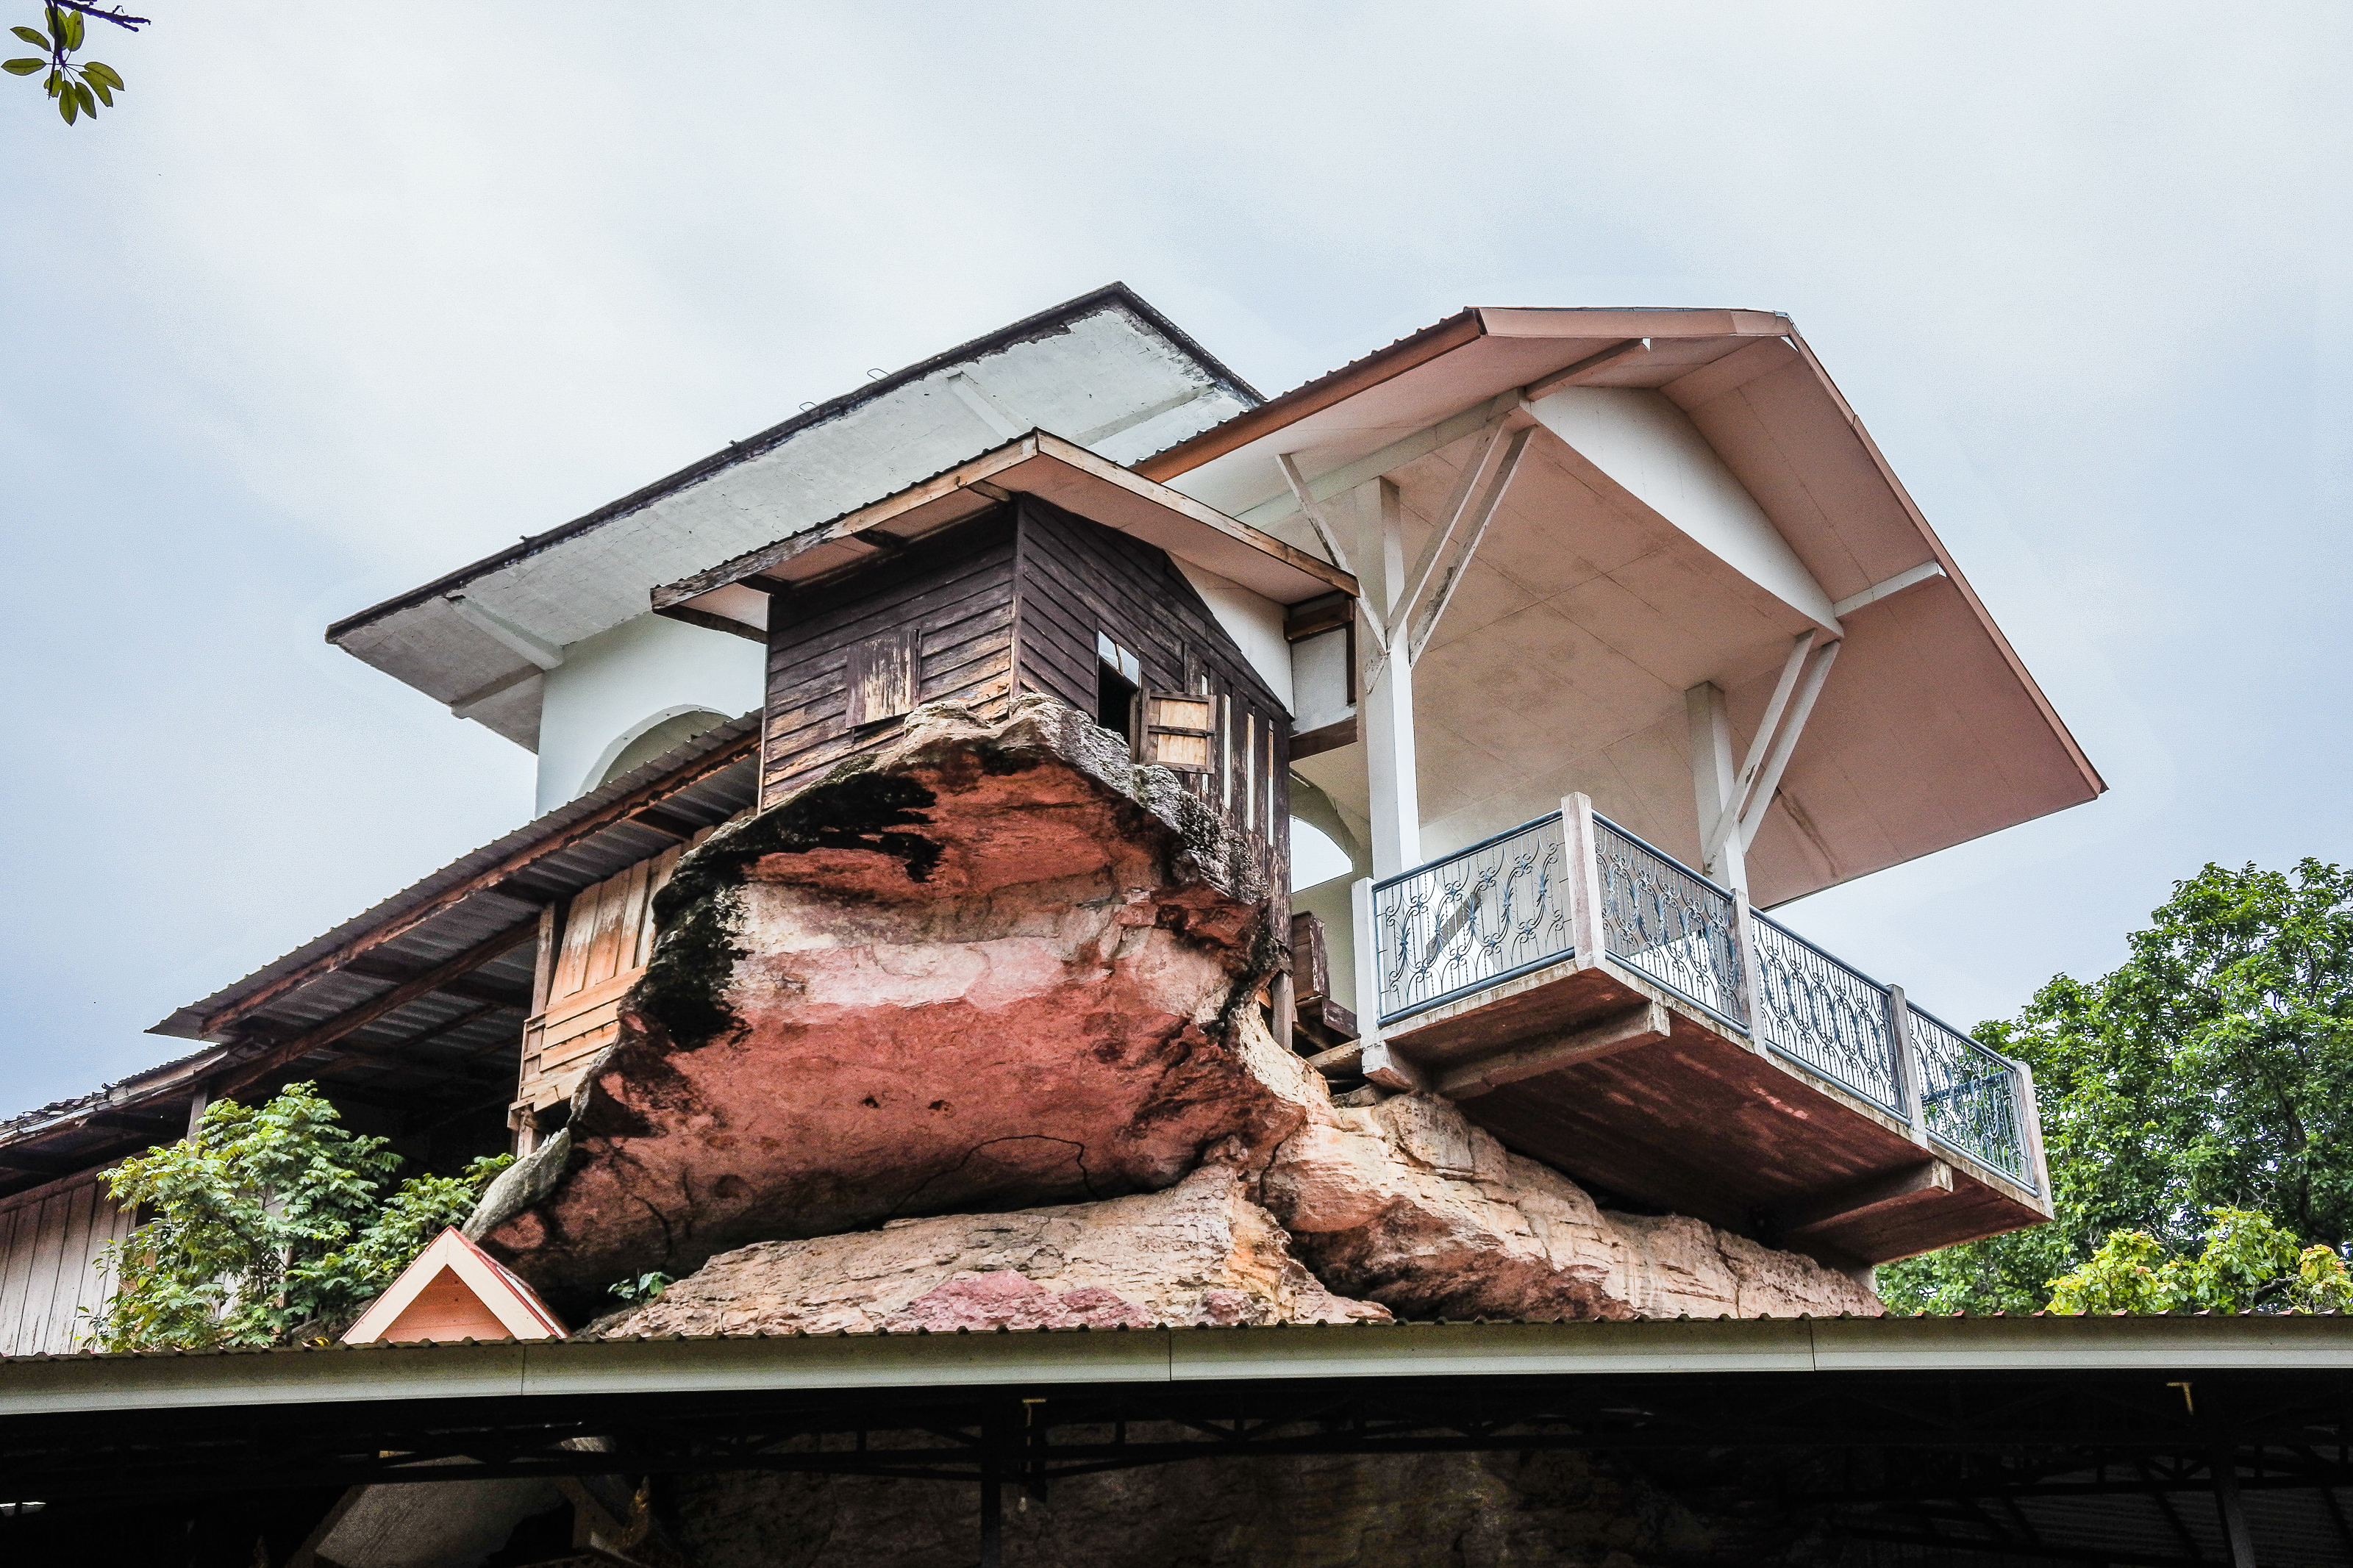
architecture, art, asia, beautiful, believe, blue, buddha, buddhism, chedi, culture, faith, gold, golden, heritage, historic, life, magnificent, northeastern, pagoda, religion, sacred, stupa, temple, travel, house, roof, home, tree, real estate, building, sculpture